Yutanduchi de Guerrero

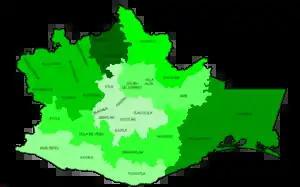
Location of Yutanduchi de Guerrero within the state of Oaxaca.

In 2000 there were 966 indigenous people. Of these 818 were older than 5. There are a total of 818 bilinguals (speakers of Spanish and an indigenous language).